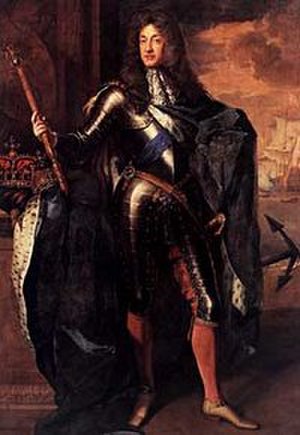
Maria 2. af England / Revolutionen
Jakob 2.
Maria 2. var dronning af England og Irland fra 13. februar 1689 og dronning af Skotland fra 11. april samme år til sin død. Hun var protestant og kom på tronen efter den glorværdige revolution da hendes katolske far Jakob 2. blev afsat. Hun styrede sammen med sin mand Vilhelm 3., som også var hendes fætter. Efter hendes død blev han enehersker.